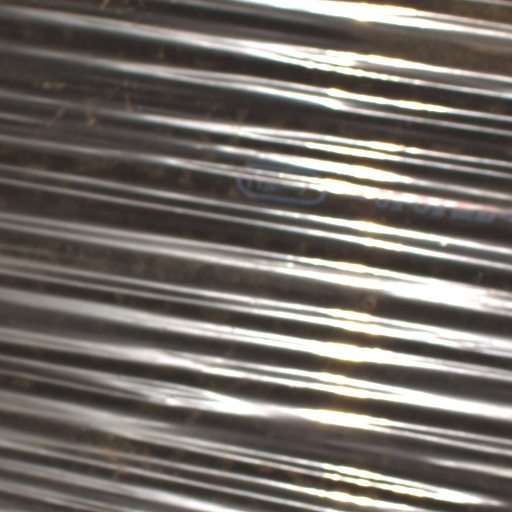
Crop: Jerusalem artichoke